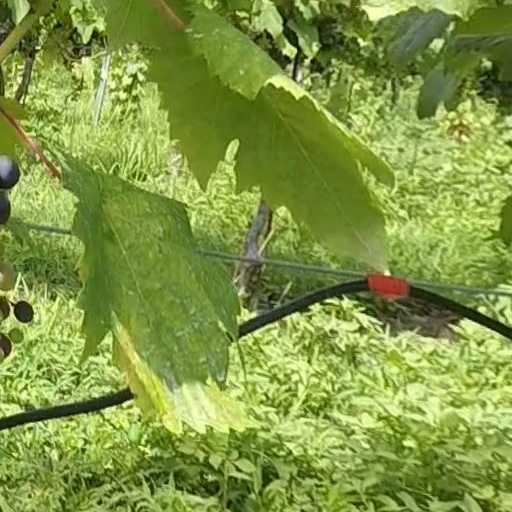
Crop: grape